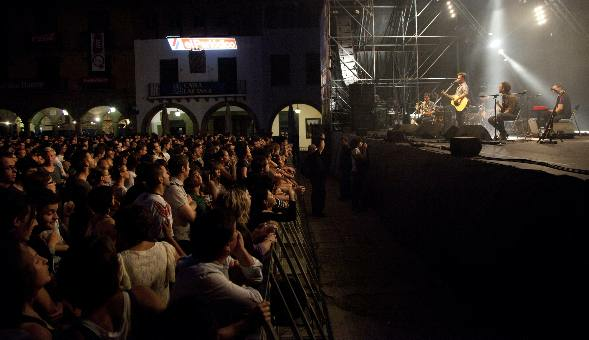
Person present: Yes